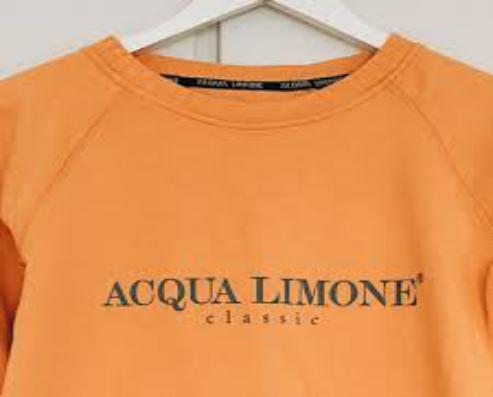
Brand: Acqua Limone
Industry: Clothes